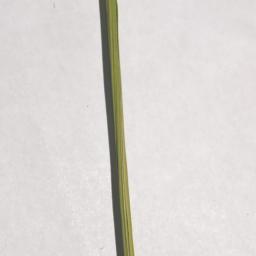
Label: Rice___Healthy